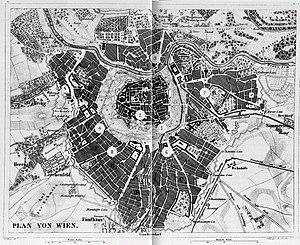
L'enceinte de Vienne est un ensemble de fortifications protégeant la ville à partir de l'époque romaine. Elle est remaniée et agrandie au fil des siècles avant d'être démantelée de 1861 à 1864. L'enceinte protégeait le centre-ville de Vienne, ainsi que les faubourgs ; elle eut à subir différent sièges dont notamment ceux conduits par les Turcs, en 1529 et en 1683.